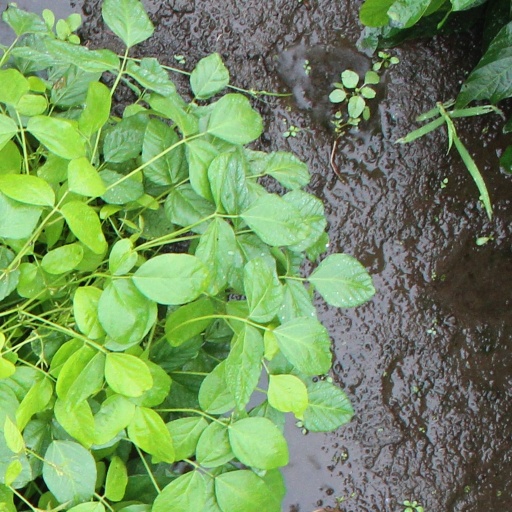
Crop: soybean